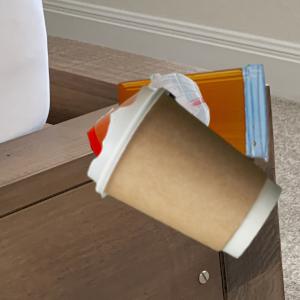
Label: cups